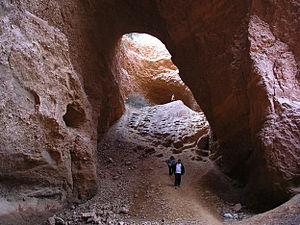
Las Médulas est un relief formé de sables rougeâtres et peuplé de châtaigniers et chênes verts situé dans la comarque du Bierzo, dans la Province de León en Espagne. Ce paysage s'est constitué à partir des monts anciens du Medilianum.